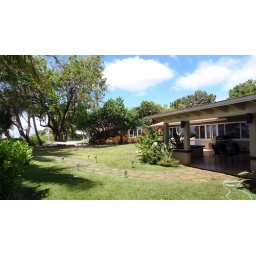
Living by the water with a path to the beach